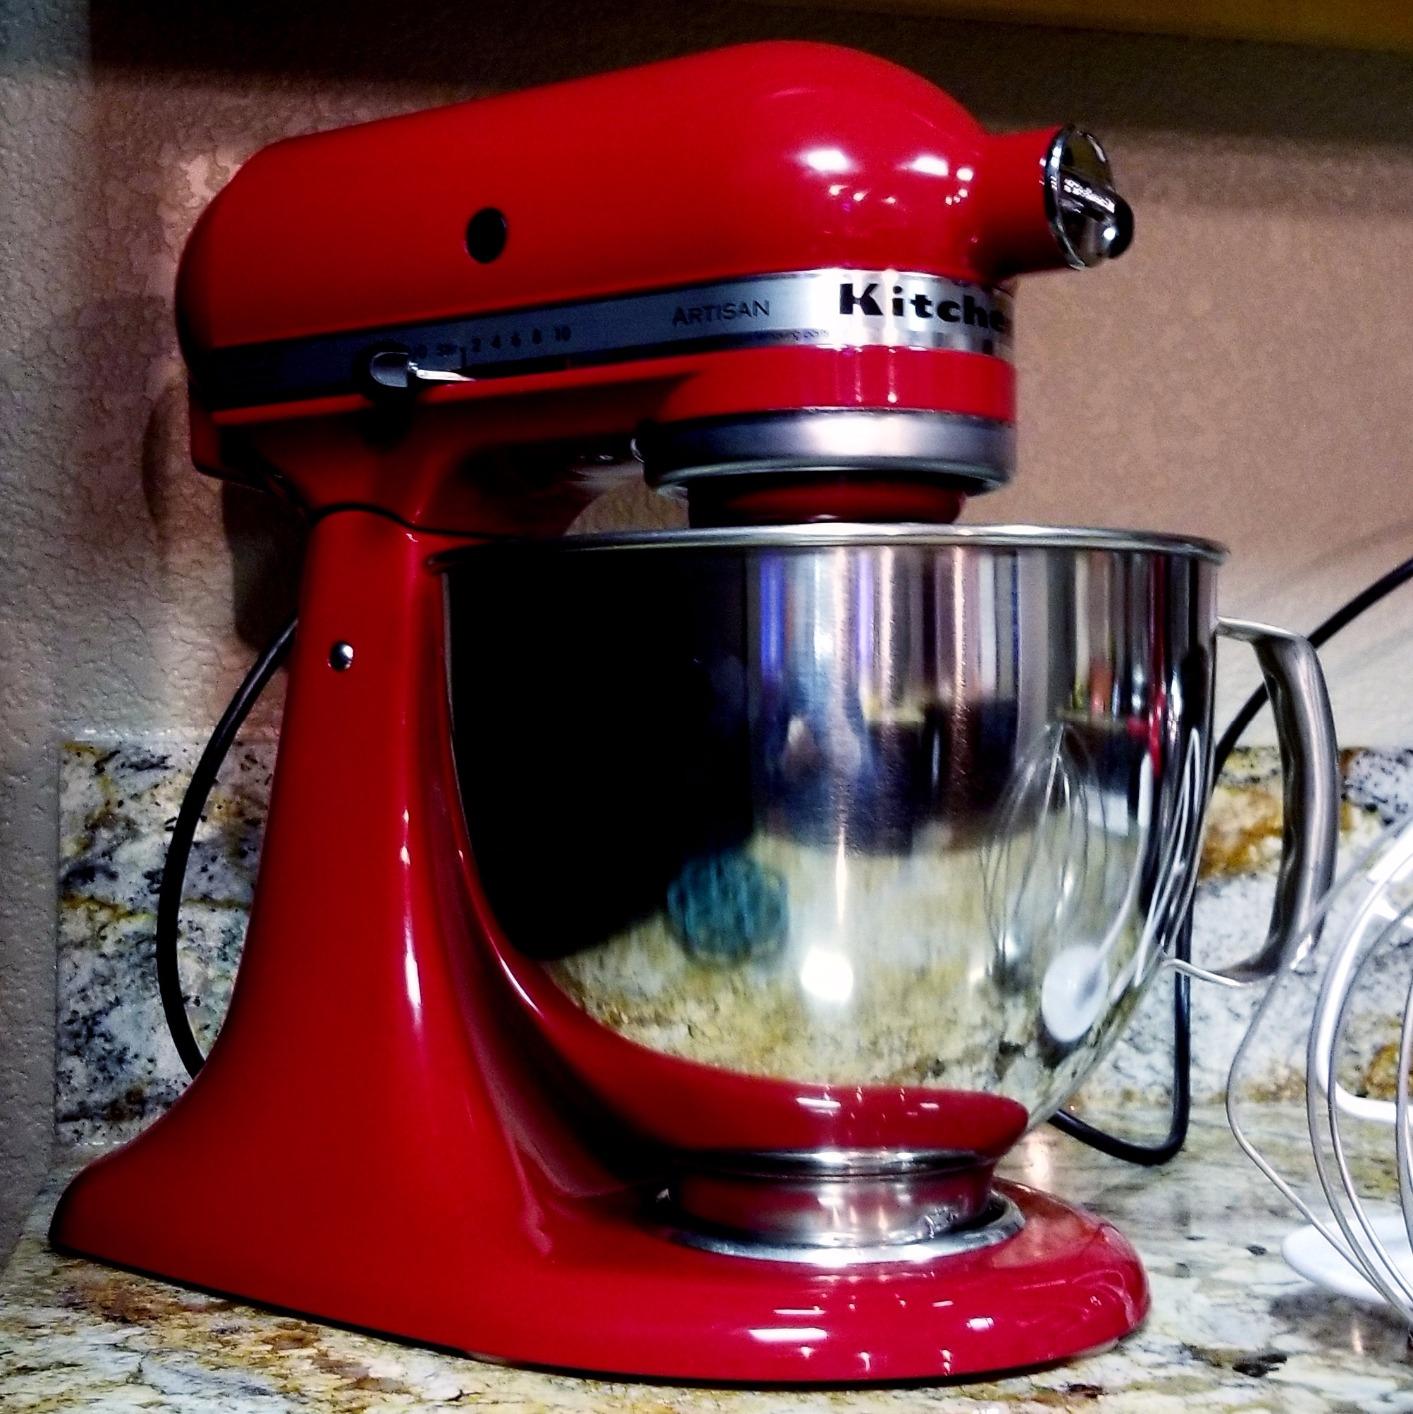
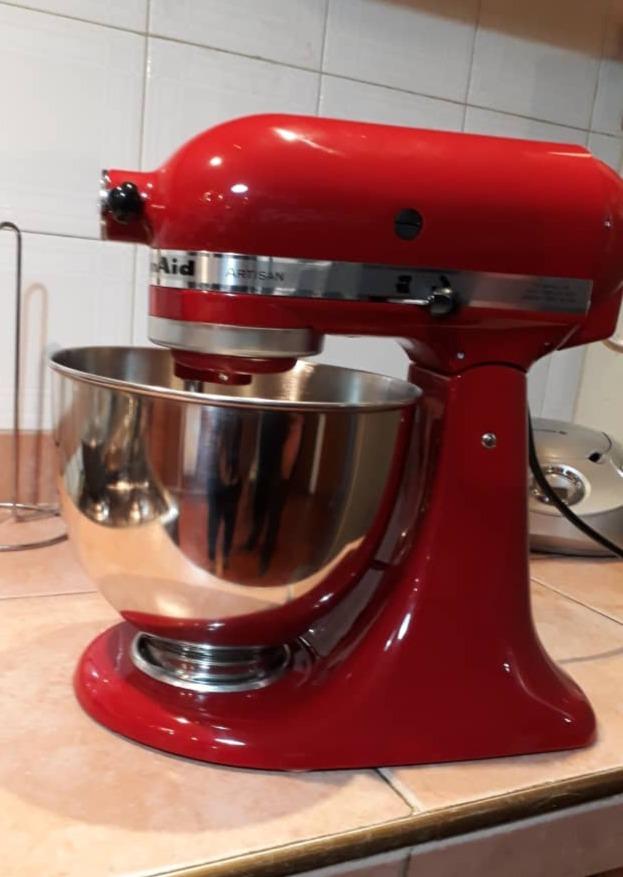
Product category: items_mixer
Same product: yes